Mantis shrimp

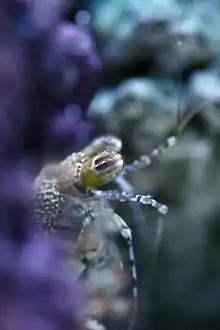
Close-up of the trinocular vision of "Pseudosquilla ciliata"

Rows 1 to 4 of the midband are specialised for colour vision, from deep ultraviolet to far red. Their UV vision can detect five different frequency bands in the deep ultraviolet. To do this, they use two photoreceptors in combination with four different colour filters. They are currently believed insensitive to infrared light. The optical elements in these rows have eight different classes of visual pigments and the rhabdom (area of eye that absorbs light from a single direction) is divided into three different pigmented layers (tiers), each for different wavelengths. The three tiers in rows 2 and 3 are separated by colour filters (intrarhabdomal filters) that can be divided into four distinct classes, two classes in each row. Each consists of a tier, a colour filter of one class, a tier again, a colour filter of another class, and then a last tier. These colour filters allow the mantis shrimp to see with diverse colour vision. Without the filters, the pigments themselves range only a small segment of the visual spectrum, about 490 to 550 nm. Rows 5 and 6 are also segregated into different tiers, but have only one class of visual pigment, the ninth class, and are specialised for polarisation vision. Depending upon the species, they can detect circularly polarised light, linearly polarised light, or both. A tenth class of visual pigment is found in the upper and lower hemispheres of the eye.